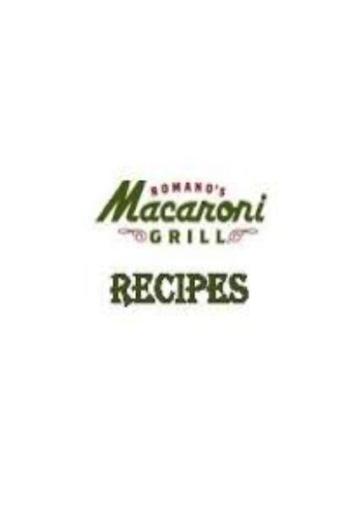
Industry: Food